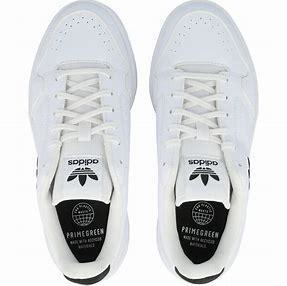
Brand: Adidas
Model: NY 90